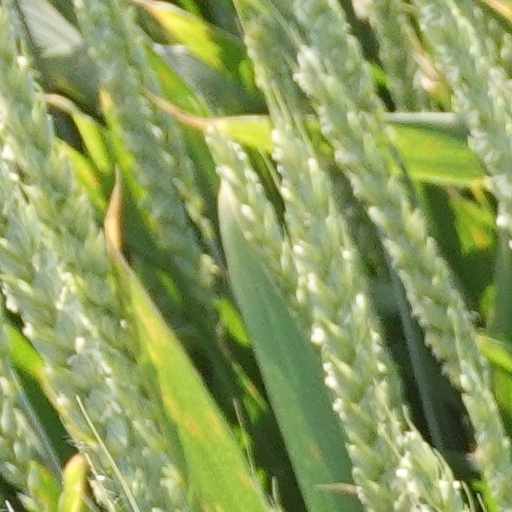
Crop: wheat